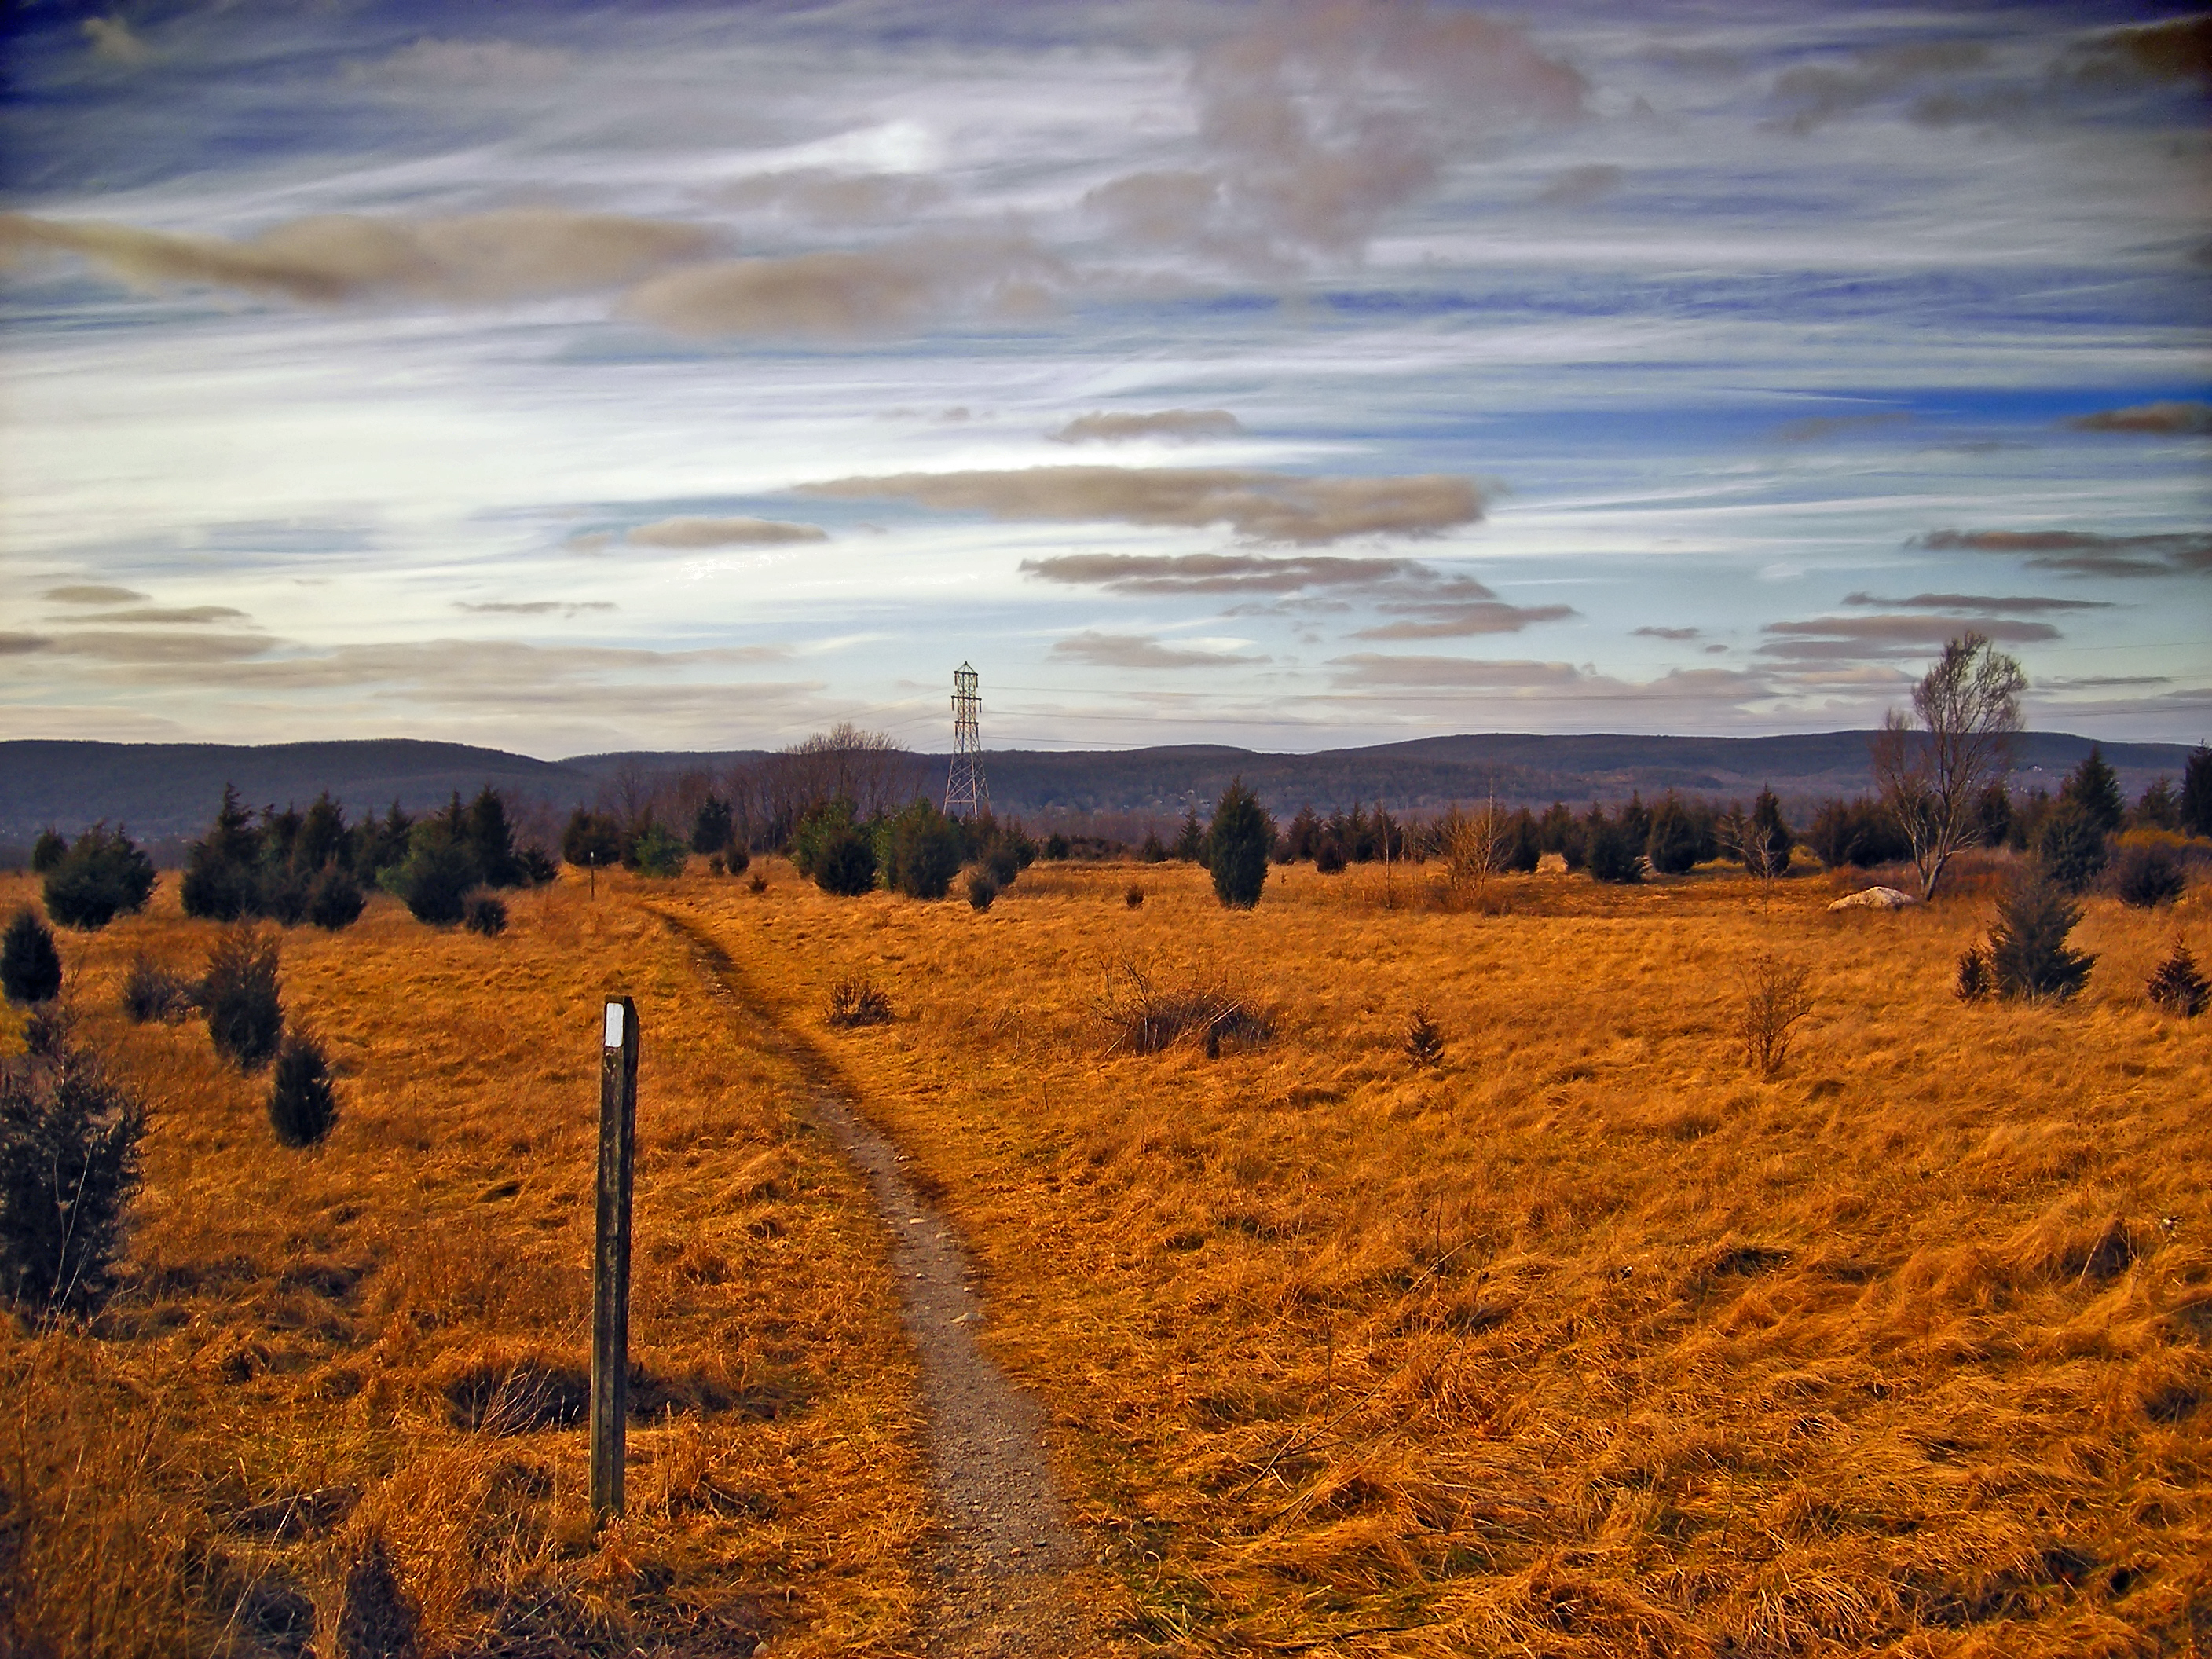
landscape, horizon, wilderness, mountain, winter, cloud, sky, sunrise, sunset, hiking, field, meadow, prairie, sunlight, morning, hill, desert, dawn, dusk, evening, rural, reflection, autumn, agriculture, savanna, plain, creativecommons, clouds, grassland, lowlight, cirrus, appalachiantrail, newjersey, cumuliform, sussexcounty, plateau, wawayandastatepark, appalachianhighlands, vernonvalley, habitat, ecosystem, tundra, steppe, rural area, natural environment, geographical feature, grass family